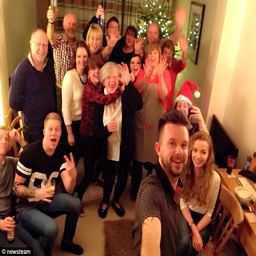
photo , not long before his challenge of taking pictures every day for a year was over